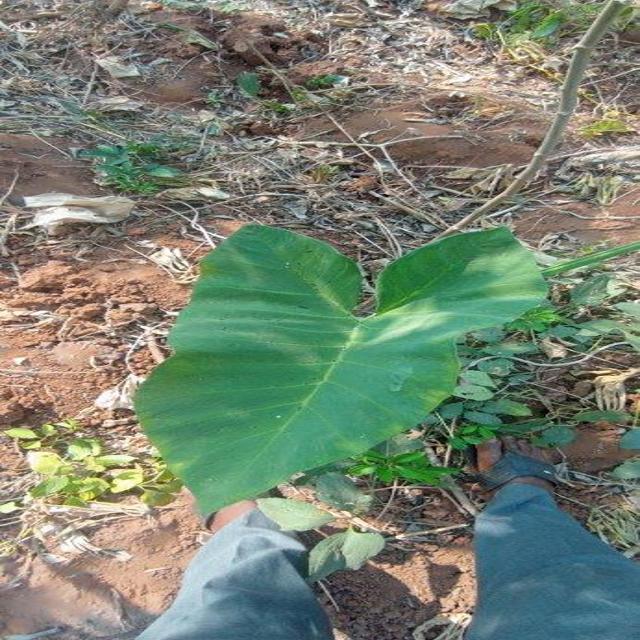
Label: Healthy